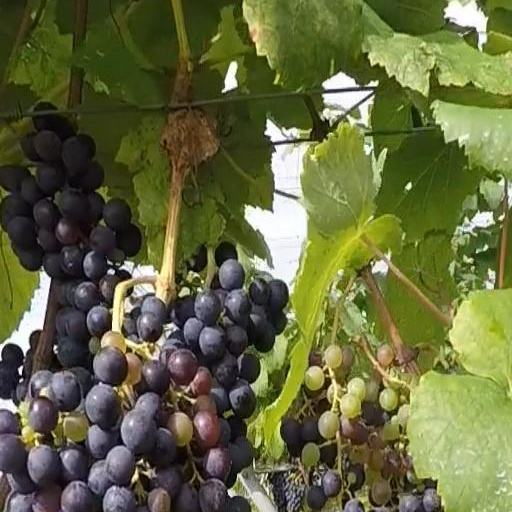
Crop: grape